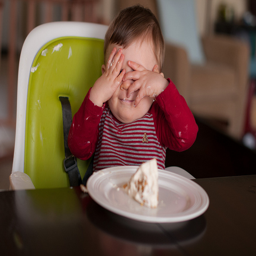
The baby is eating a piece of cake.
a child on a table eating cake on a plate
A small child covering his eyes and sitting at a table with a piece of cake on a plate in front of him.
A young baby wiping its face with food on its hands
A baby covers his eyes with his hands at a meal.